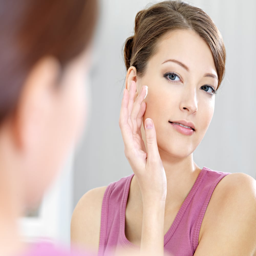
woman caring of her beautiful skin on the face